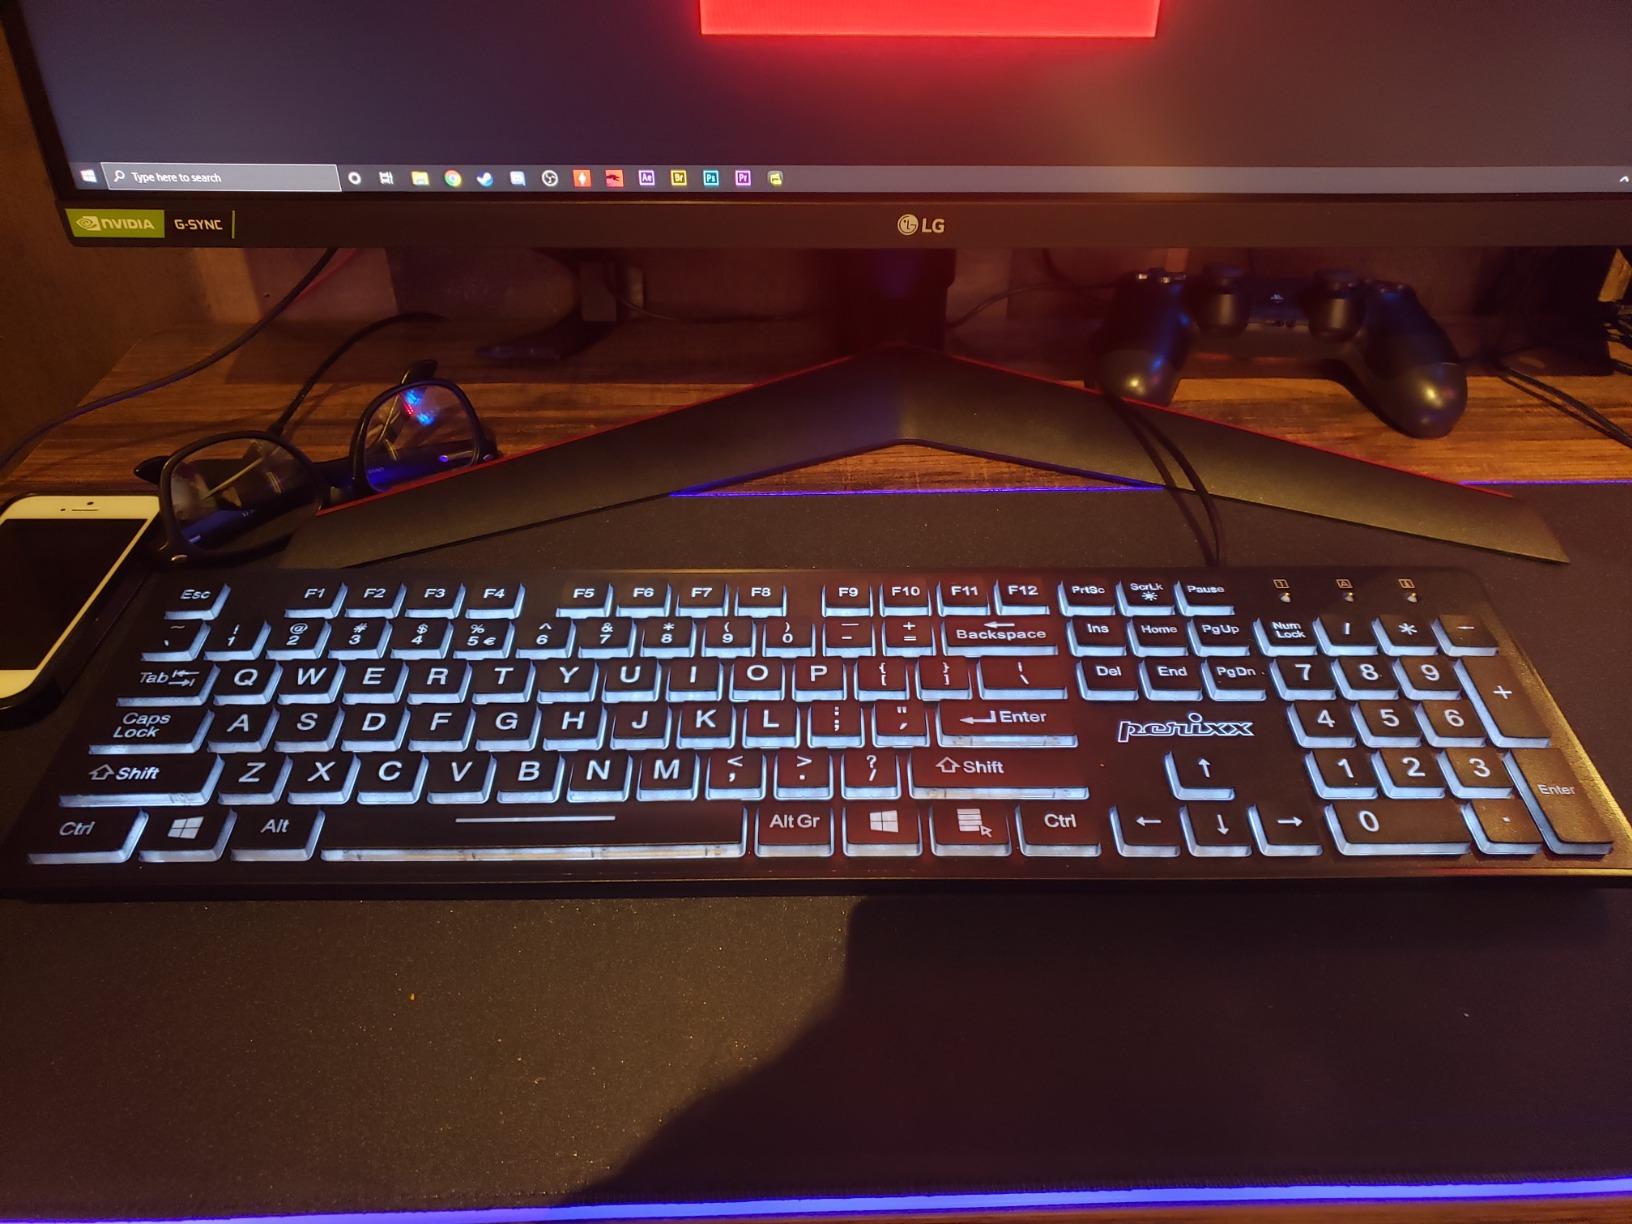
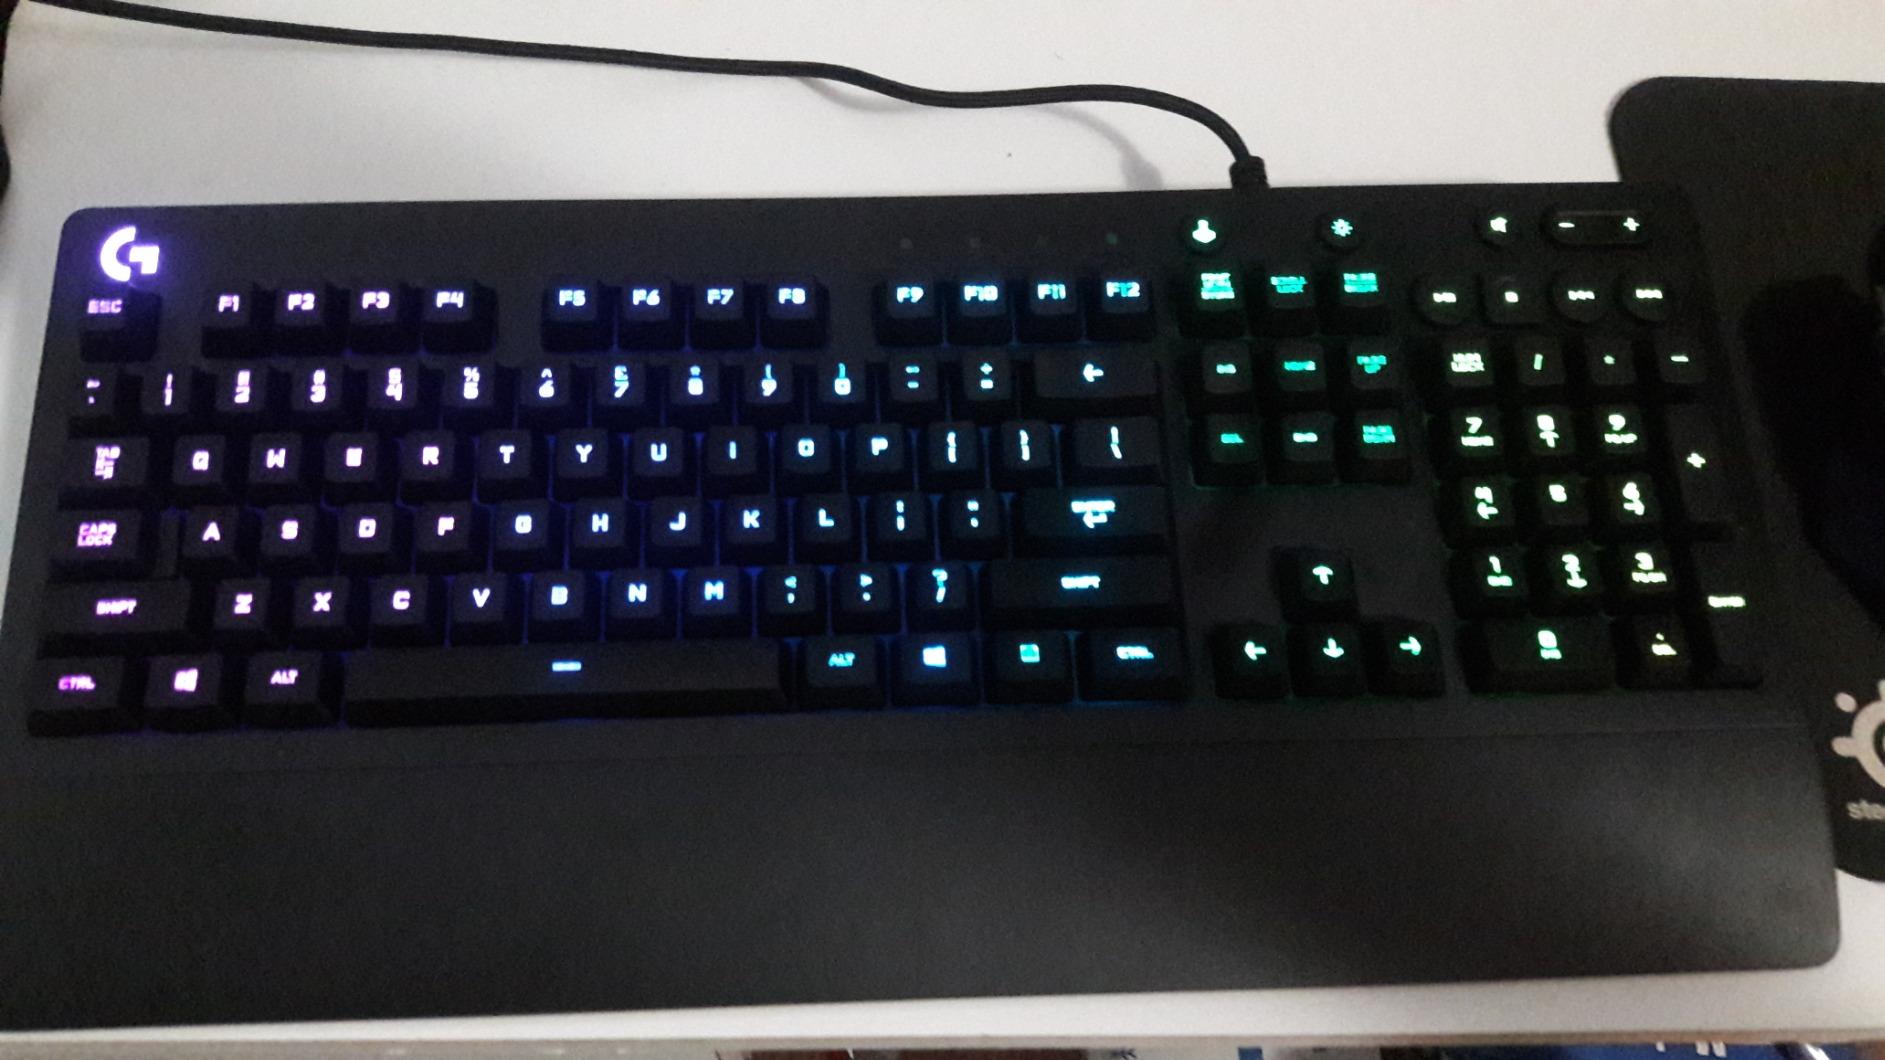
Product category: keyboard
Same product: no